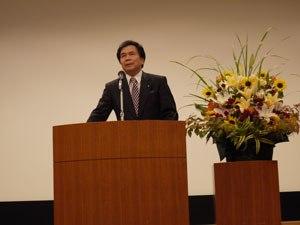
Ikuo Kabashima est un homme politique japonais, né le 28 janvier 1947 à Yamaga.